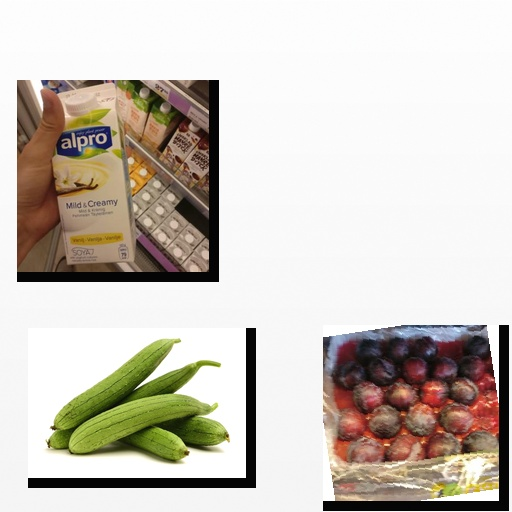
Food items: ridge_gourd, vanilla_soyghurt, plum